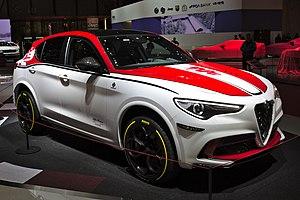
L'édition 2019 du salon international de l'automobile de Genève est un salon automobile annuel qui se tient du 7 au 17 mars 2019 à Genève. Il s'agit de la 89ᵉ édition internationale de ce salon organisé pour la première fois en 1905.